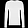
Label: Pullover